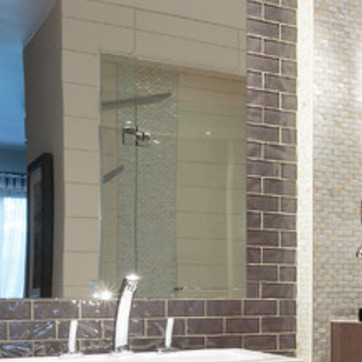
Material: mirror